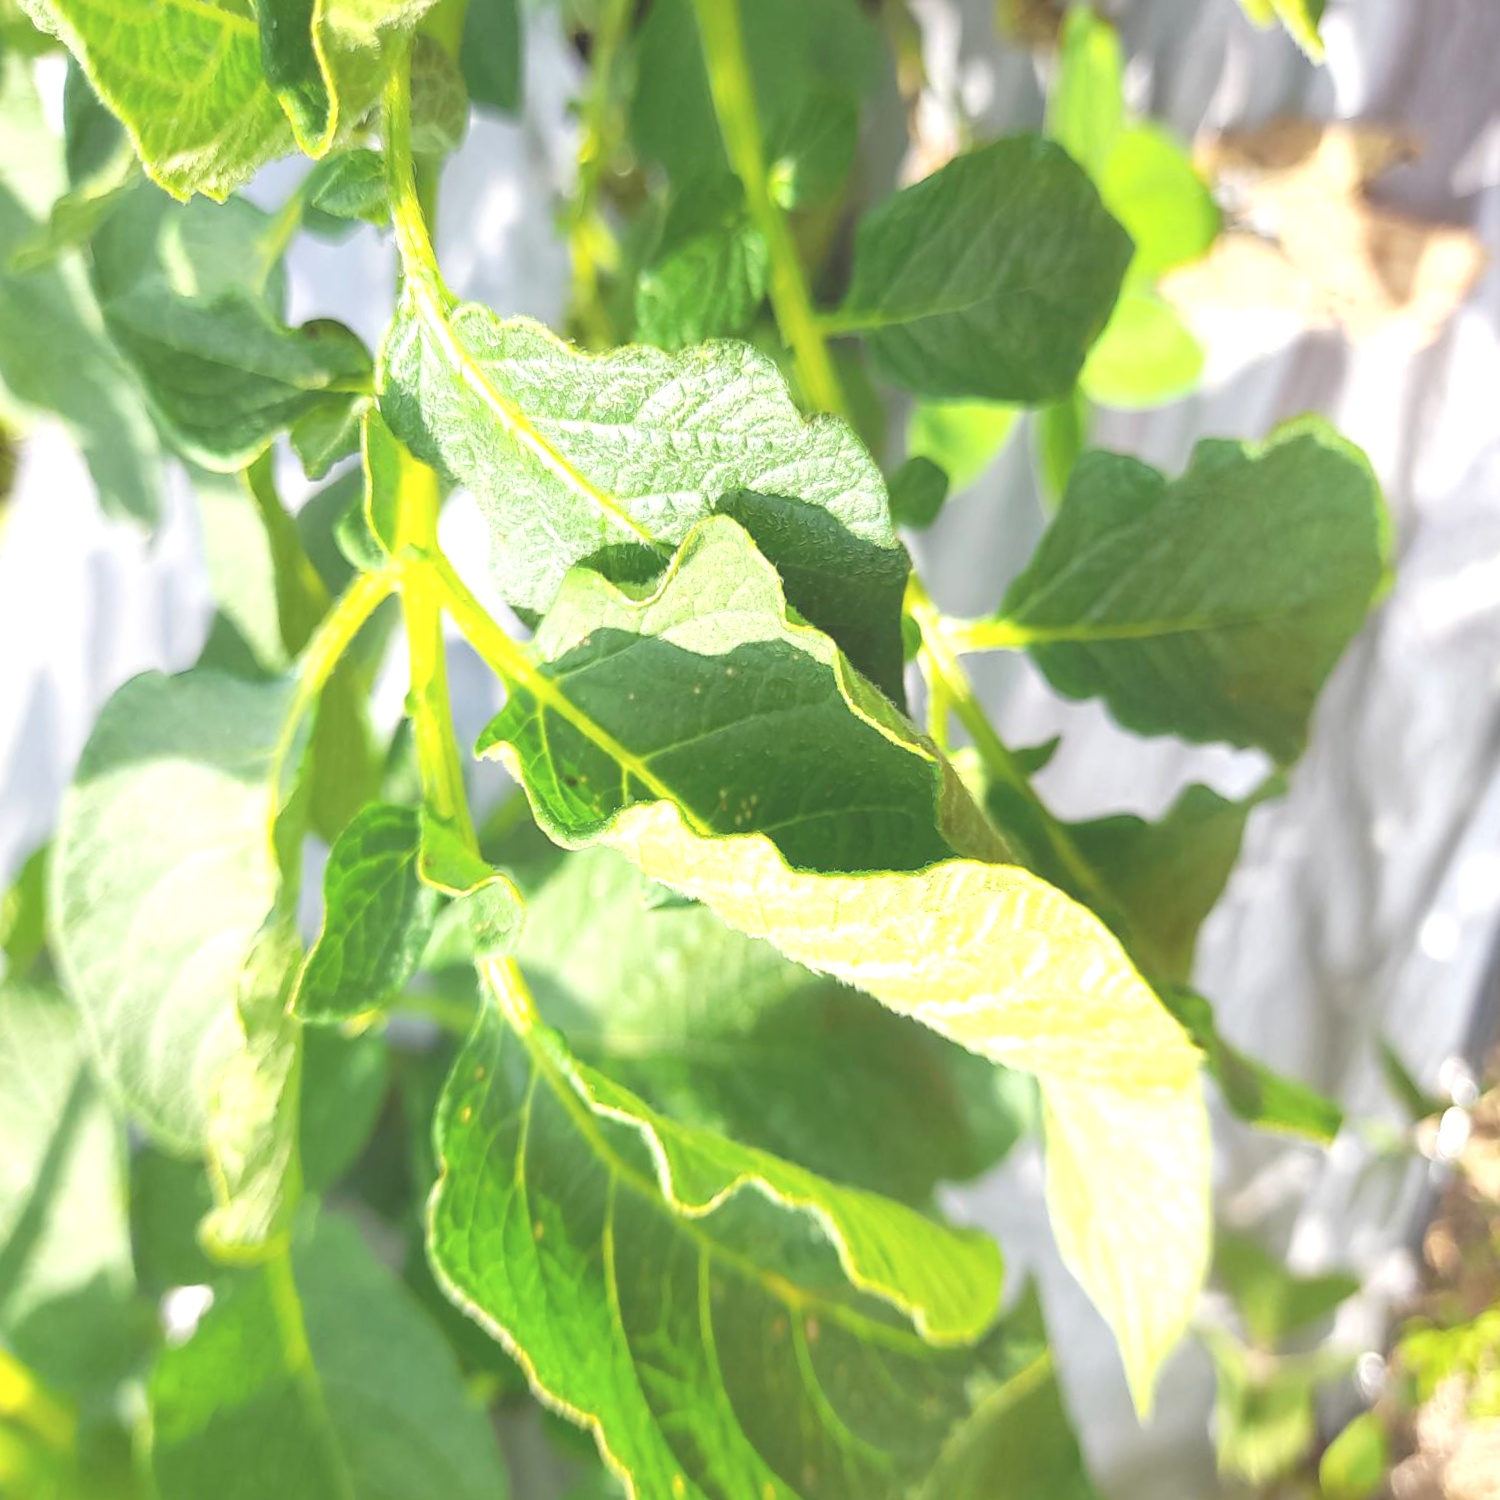
Etiqueta: Pudricion_Parda